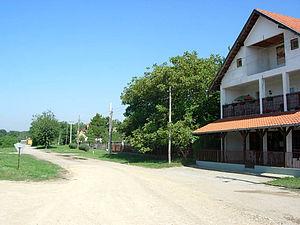
Šumarak est un village de Serbie situé dans la province autonome de Voïvodine. Il fait partie de la municipalité de Kovin dans le district du Banat méridional. Au recensement de 2011, il comptait 161 habitants.